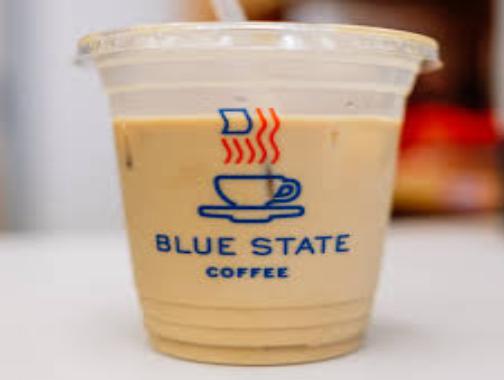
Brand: Blue State Coffee
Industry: Food